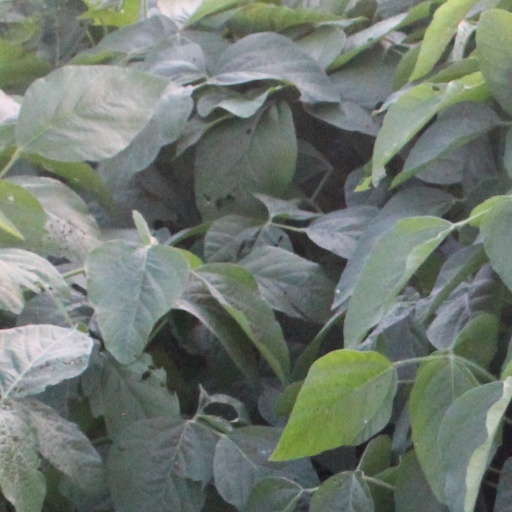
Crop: soybean